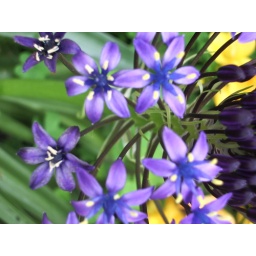
blue with yellow in the background